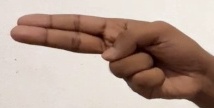
ASL sign: H